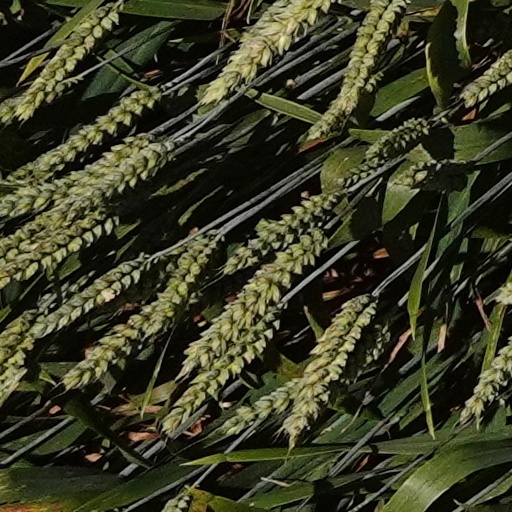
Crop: wheat